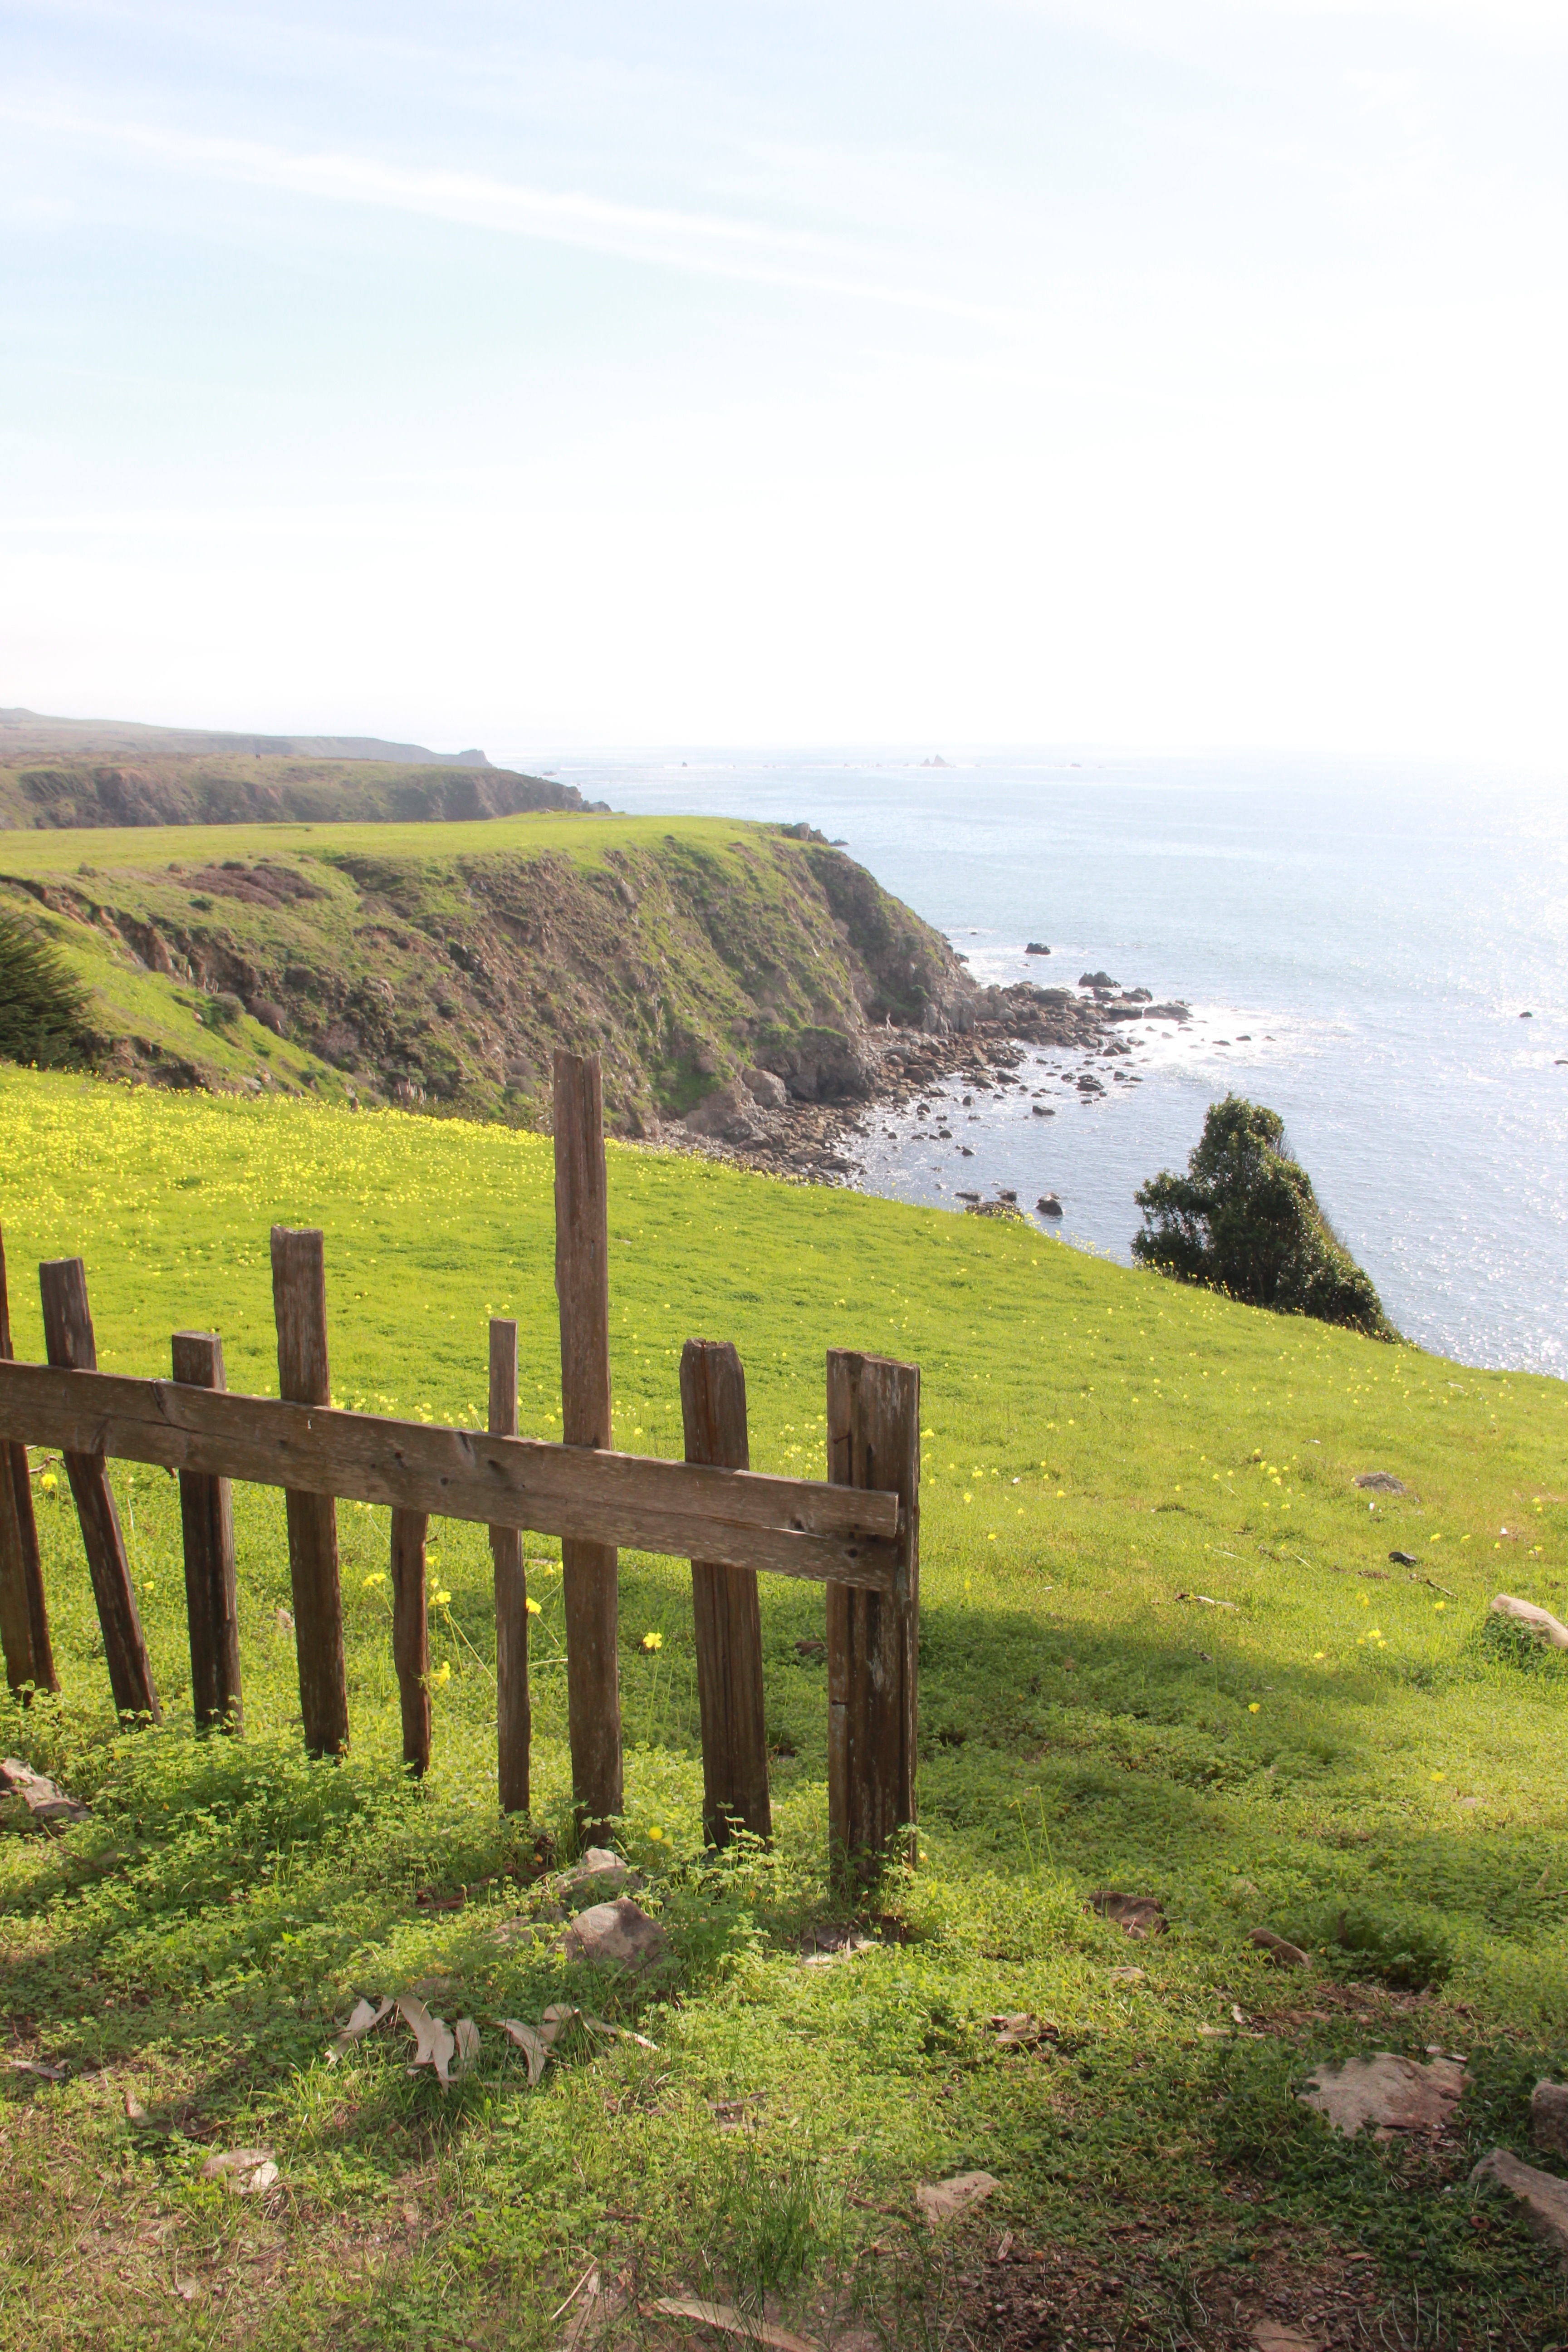
beach, landscape, sea, coast, water, nature, grass, ocean, horizon, mountain, fence, hill, shore, coastline, cliff, seaside, bay, terrain, habitat, rural area